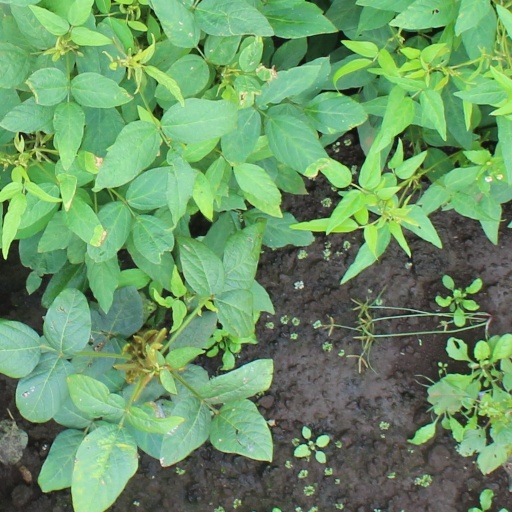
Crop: soybean